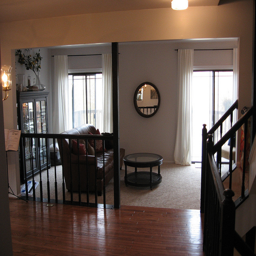
this living room has two windows and a brown couch
A living room area that has a round mirror, a couch, white curtains and light colored carpet.
A living area with a couch, coffee table, mirror and windows.
a couch in the living room near some stairs
a living room with a couch a table and a mirror